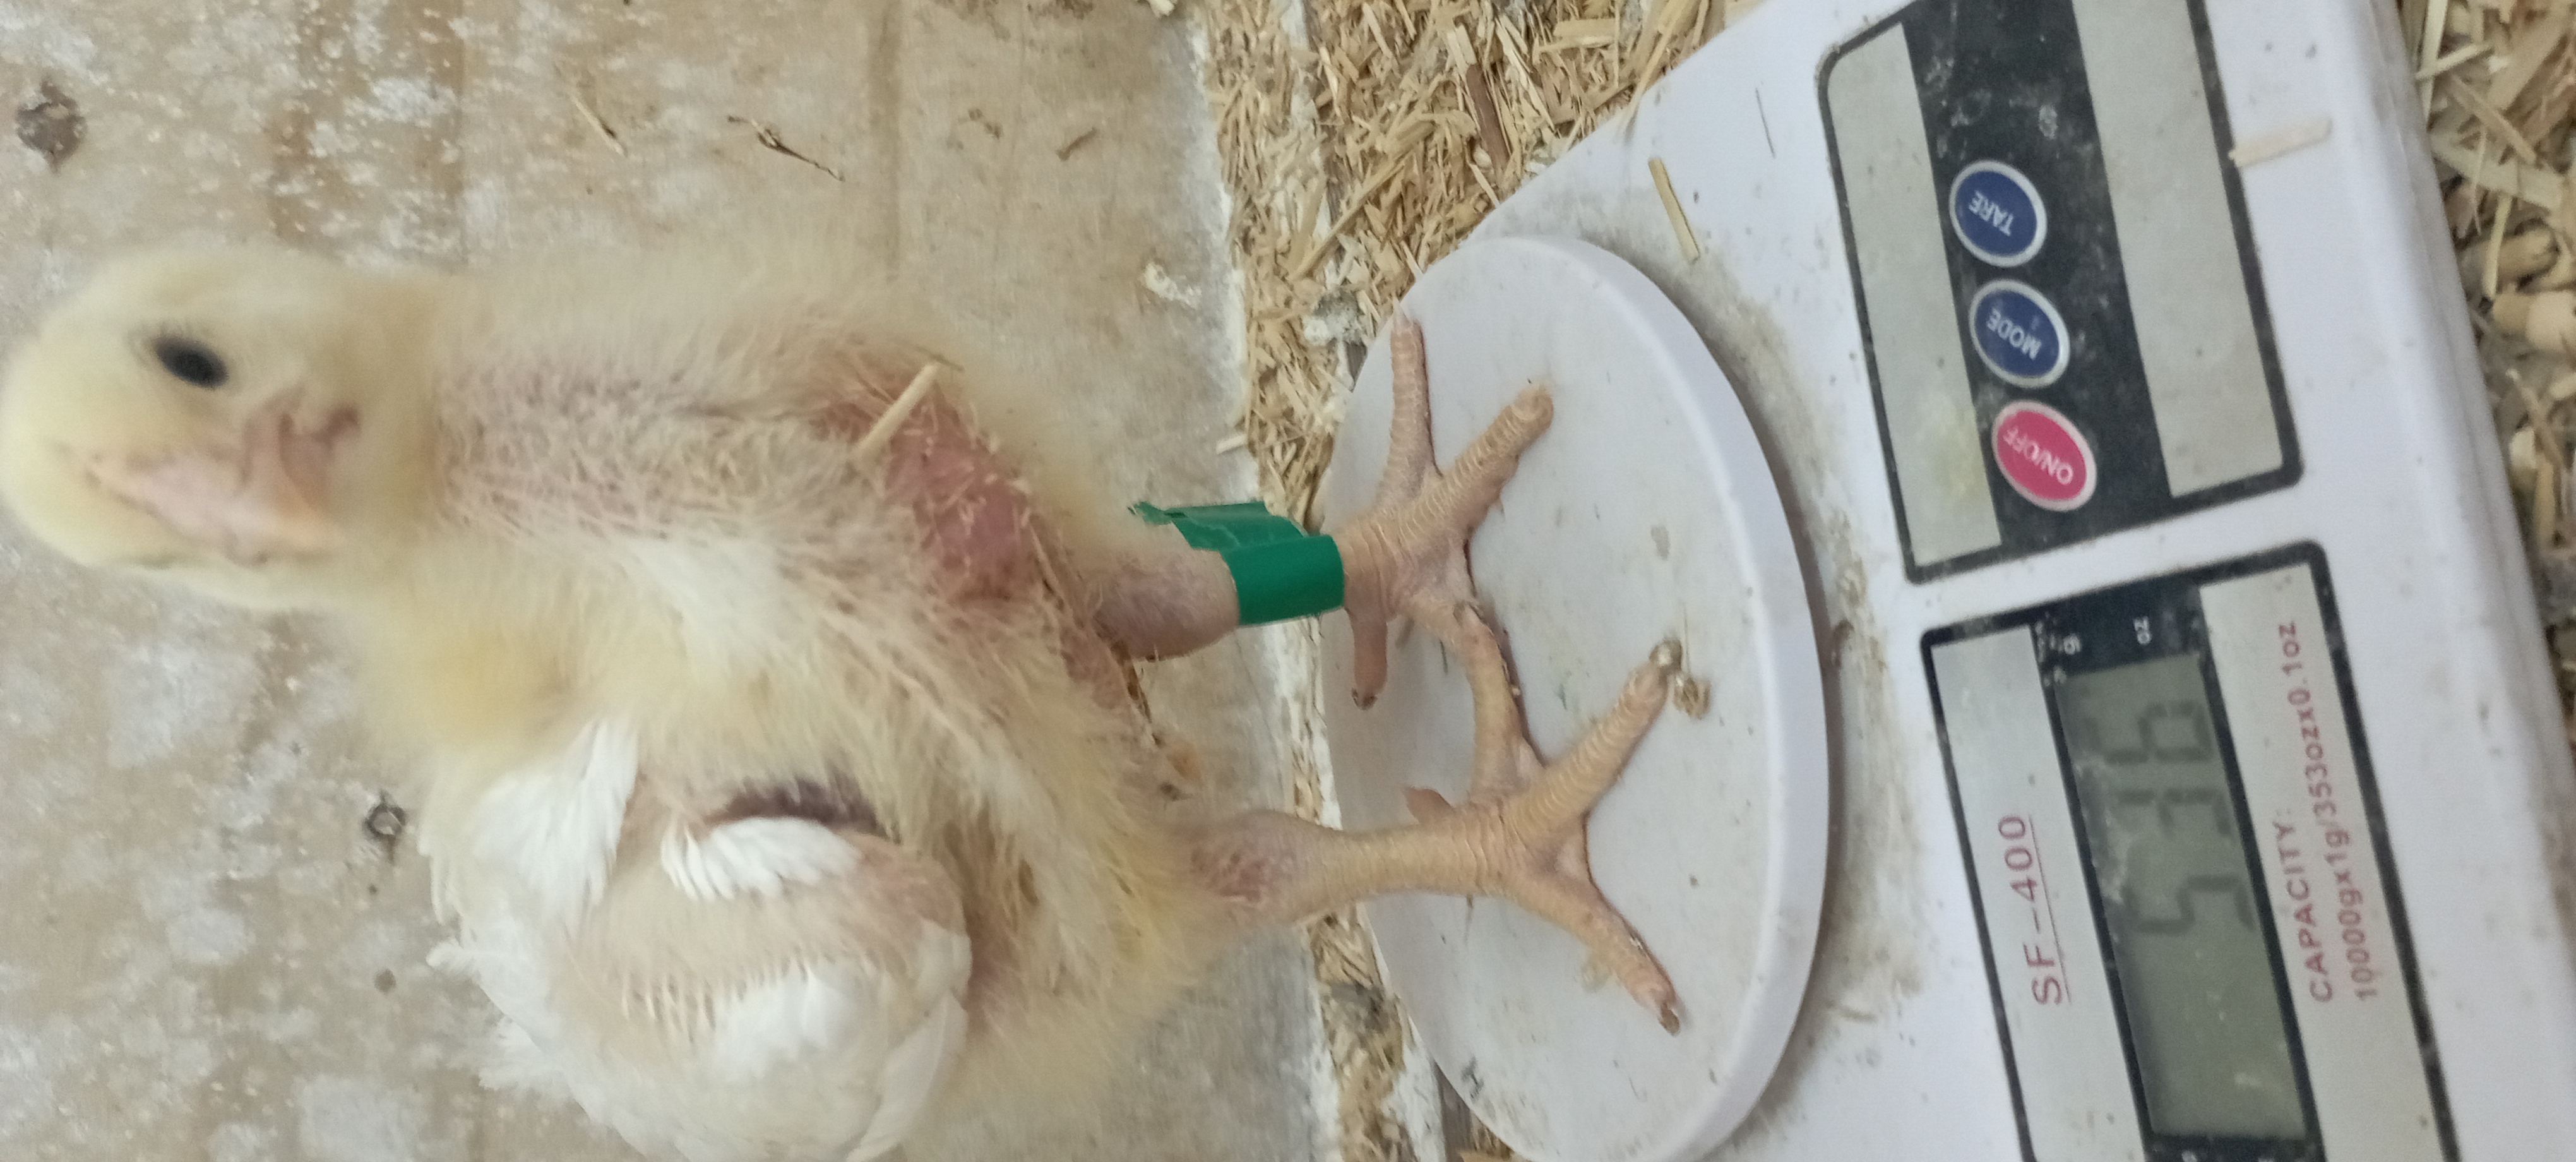
Weight: 536 g